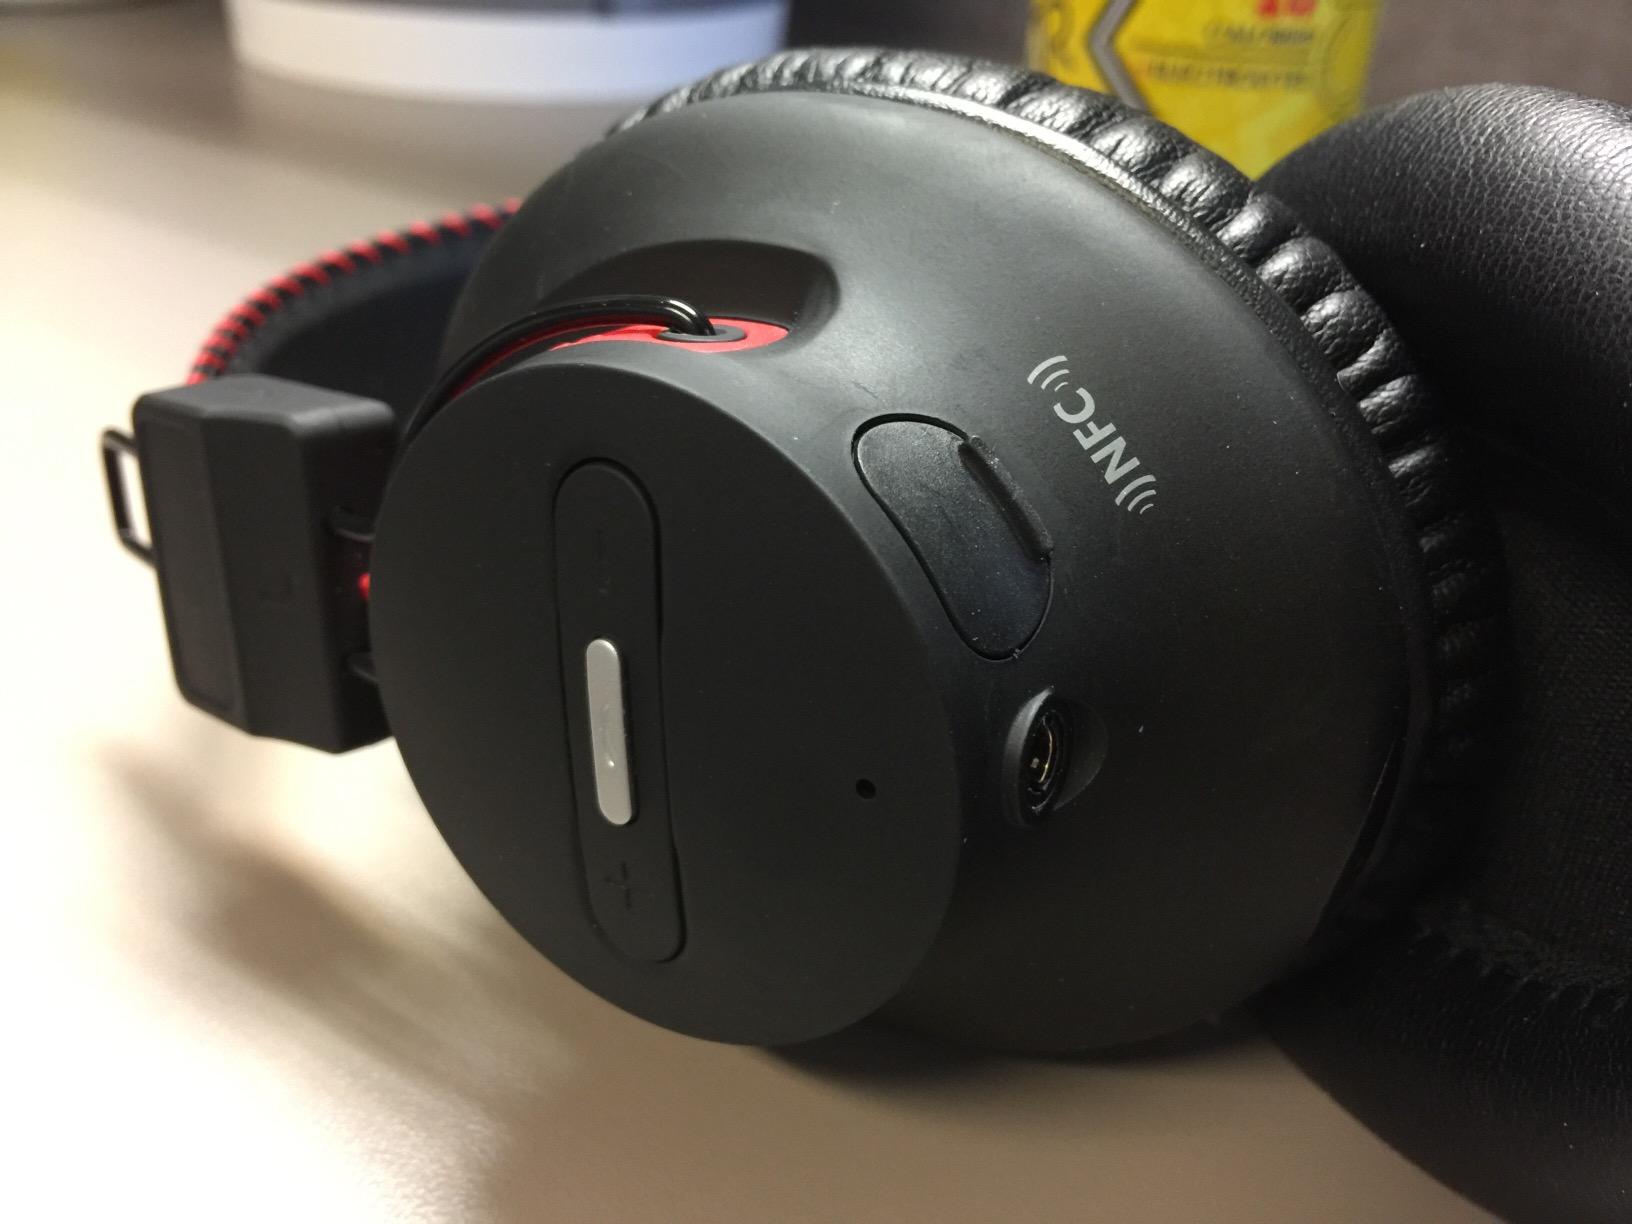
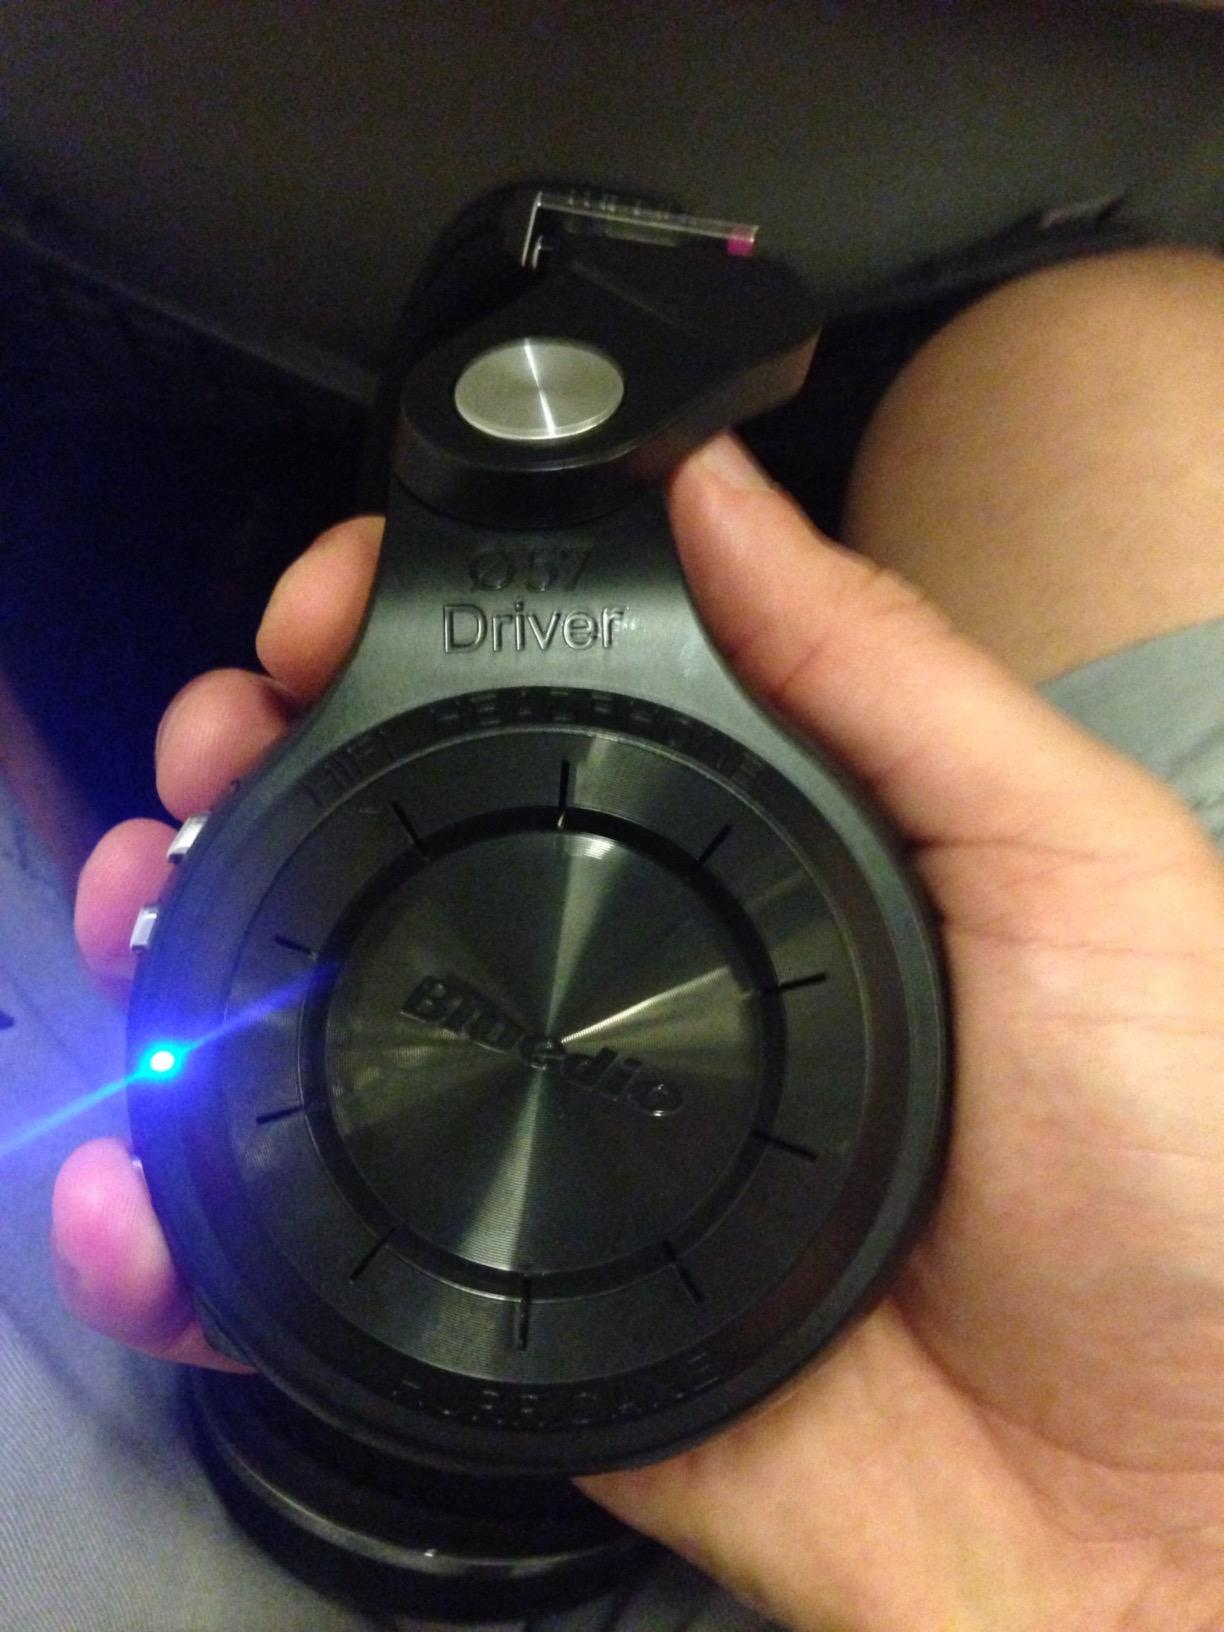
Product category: headphones
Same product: no